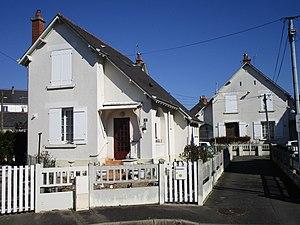
Maison de la cité Jolivet, quartier La Fuye-Velpeau, à Tours
Le terme pavillon viendrait du vieux français paveillun, et du latin papilio. On désignait ainsi la tente du seigneur en campagne. L'analogie avec l'insecte viendrait de l'aspect somptueux des tentes médiévales. D'où la notion d'une structure légère mais plaisante érigée sur un espace ouvert et à vocation secondaire.